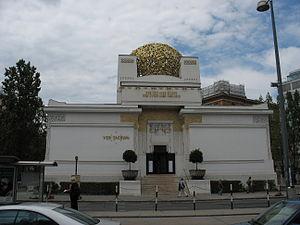
Autriche, Vienne, Palais de la Sécession